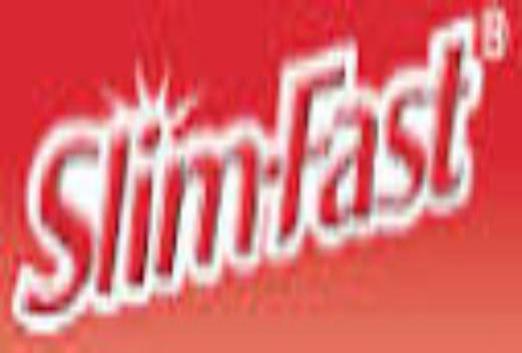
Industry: Food